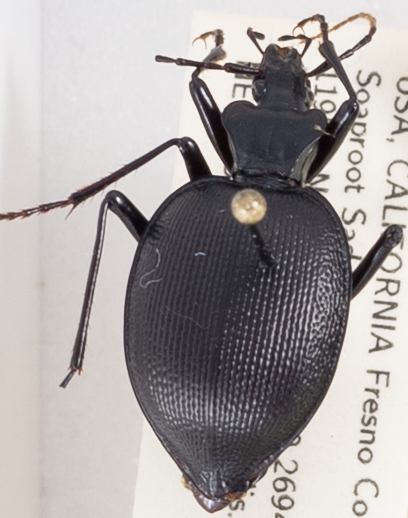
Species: Scaphinotus oreophilus
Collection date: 2019-06-19
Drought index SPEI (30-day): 0.9
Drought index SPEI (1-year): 0.39
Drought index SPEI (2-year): -0.03